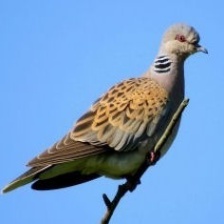
Species: EUROPEAN TURTLE DOVE
Scientific name: STREPTOPELIA TURTUR